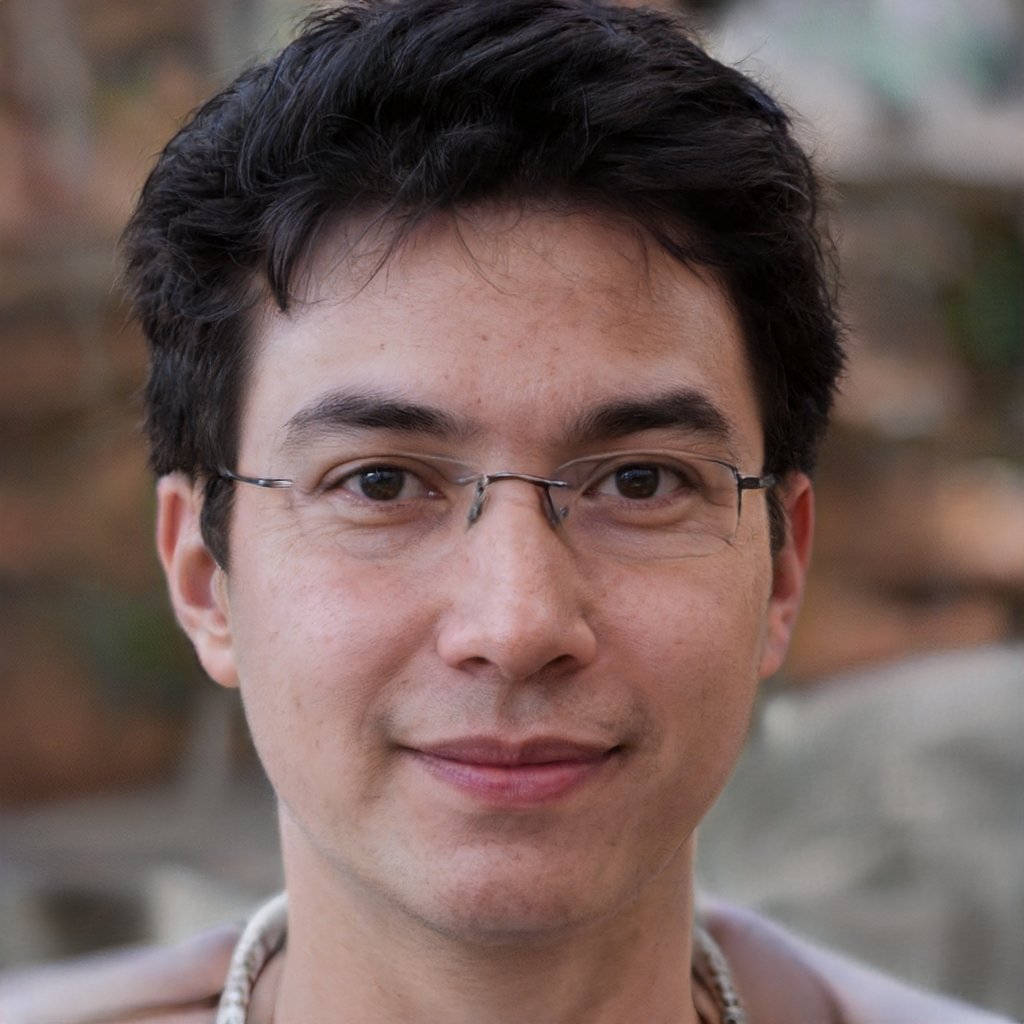
Gender: Male